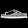
Label: Sandal